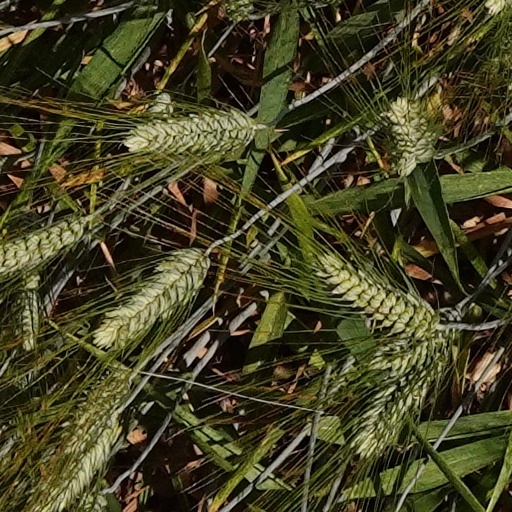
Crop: wheat